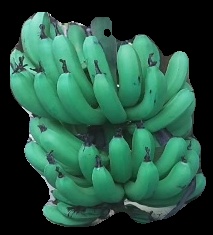
Variety: pachbale
Grade: grade3